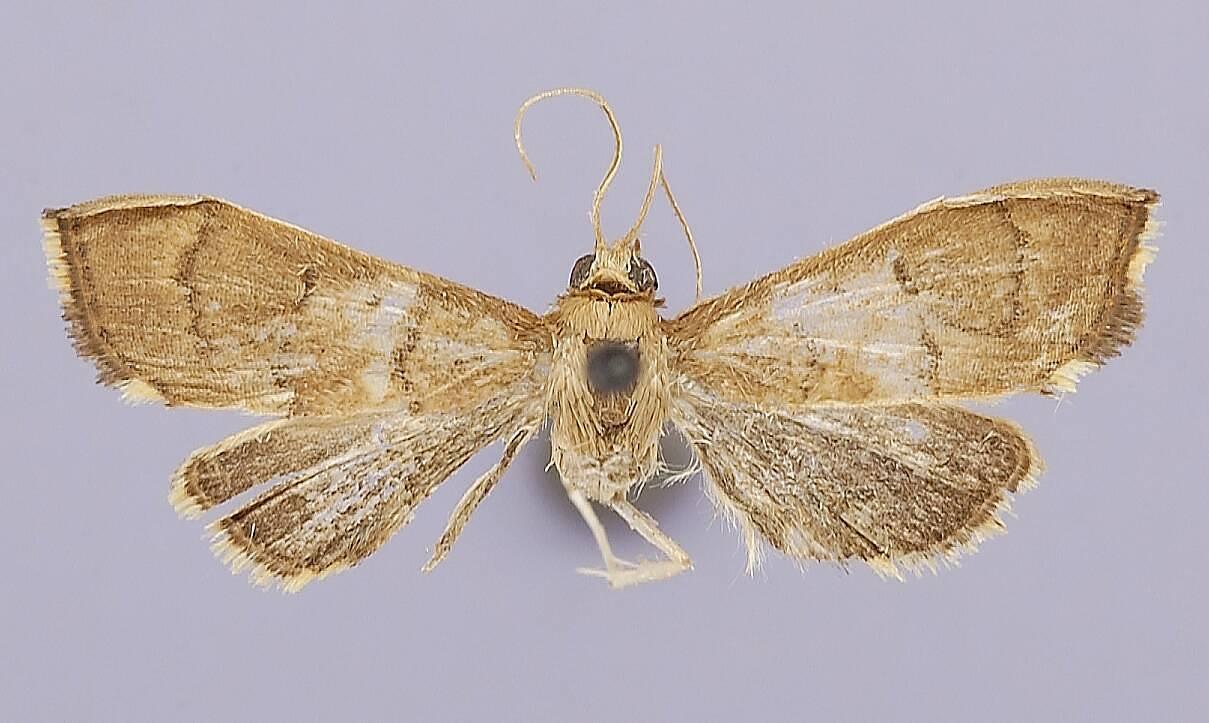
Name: Nacoleia xanthodysana
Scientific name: Nacoleia xanthodysana Dyar, 1914
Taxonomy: Animalia, Arthropoda, Insecta, Lepidoptera, Pyralidae
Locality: Rio Trinidad, Panama
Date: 1 Jun 1912 to 10 Jun 1912